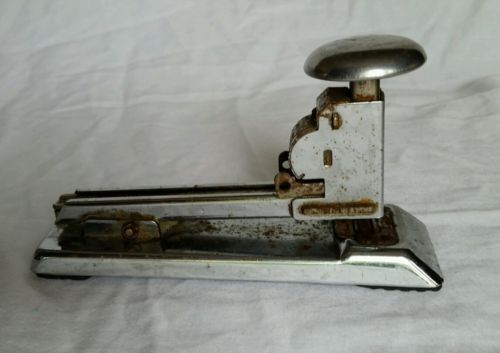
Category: stapler